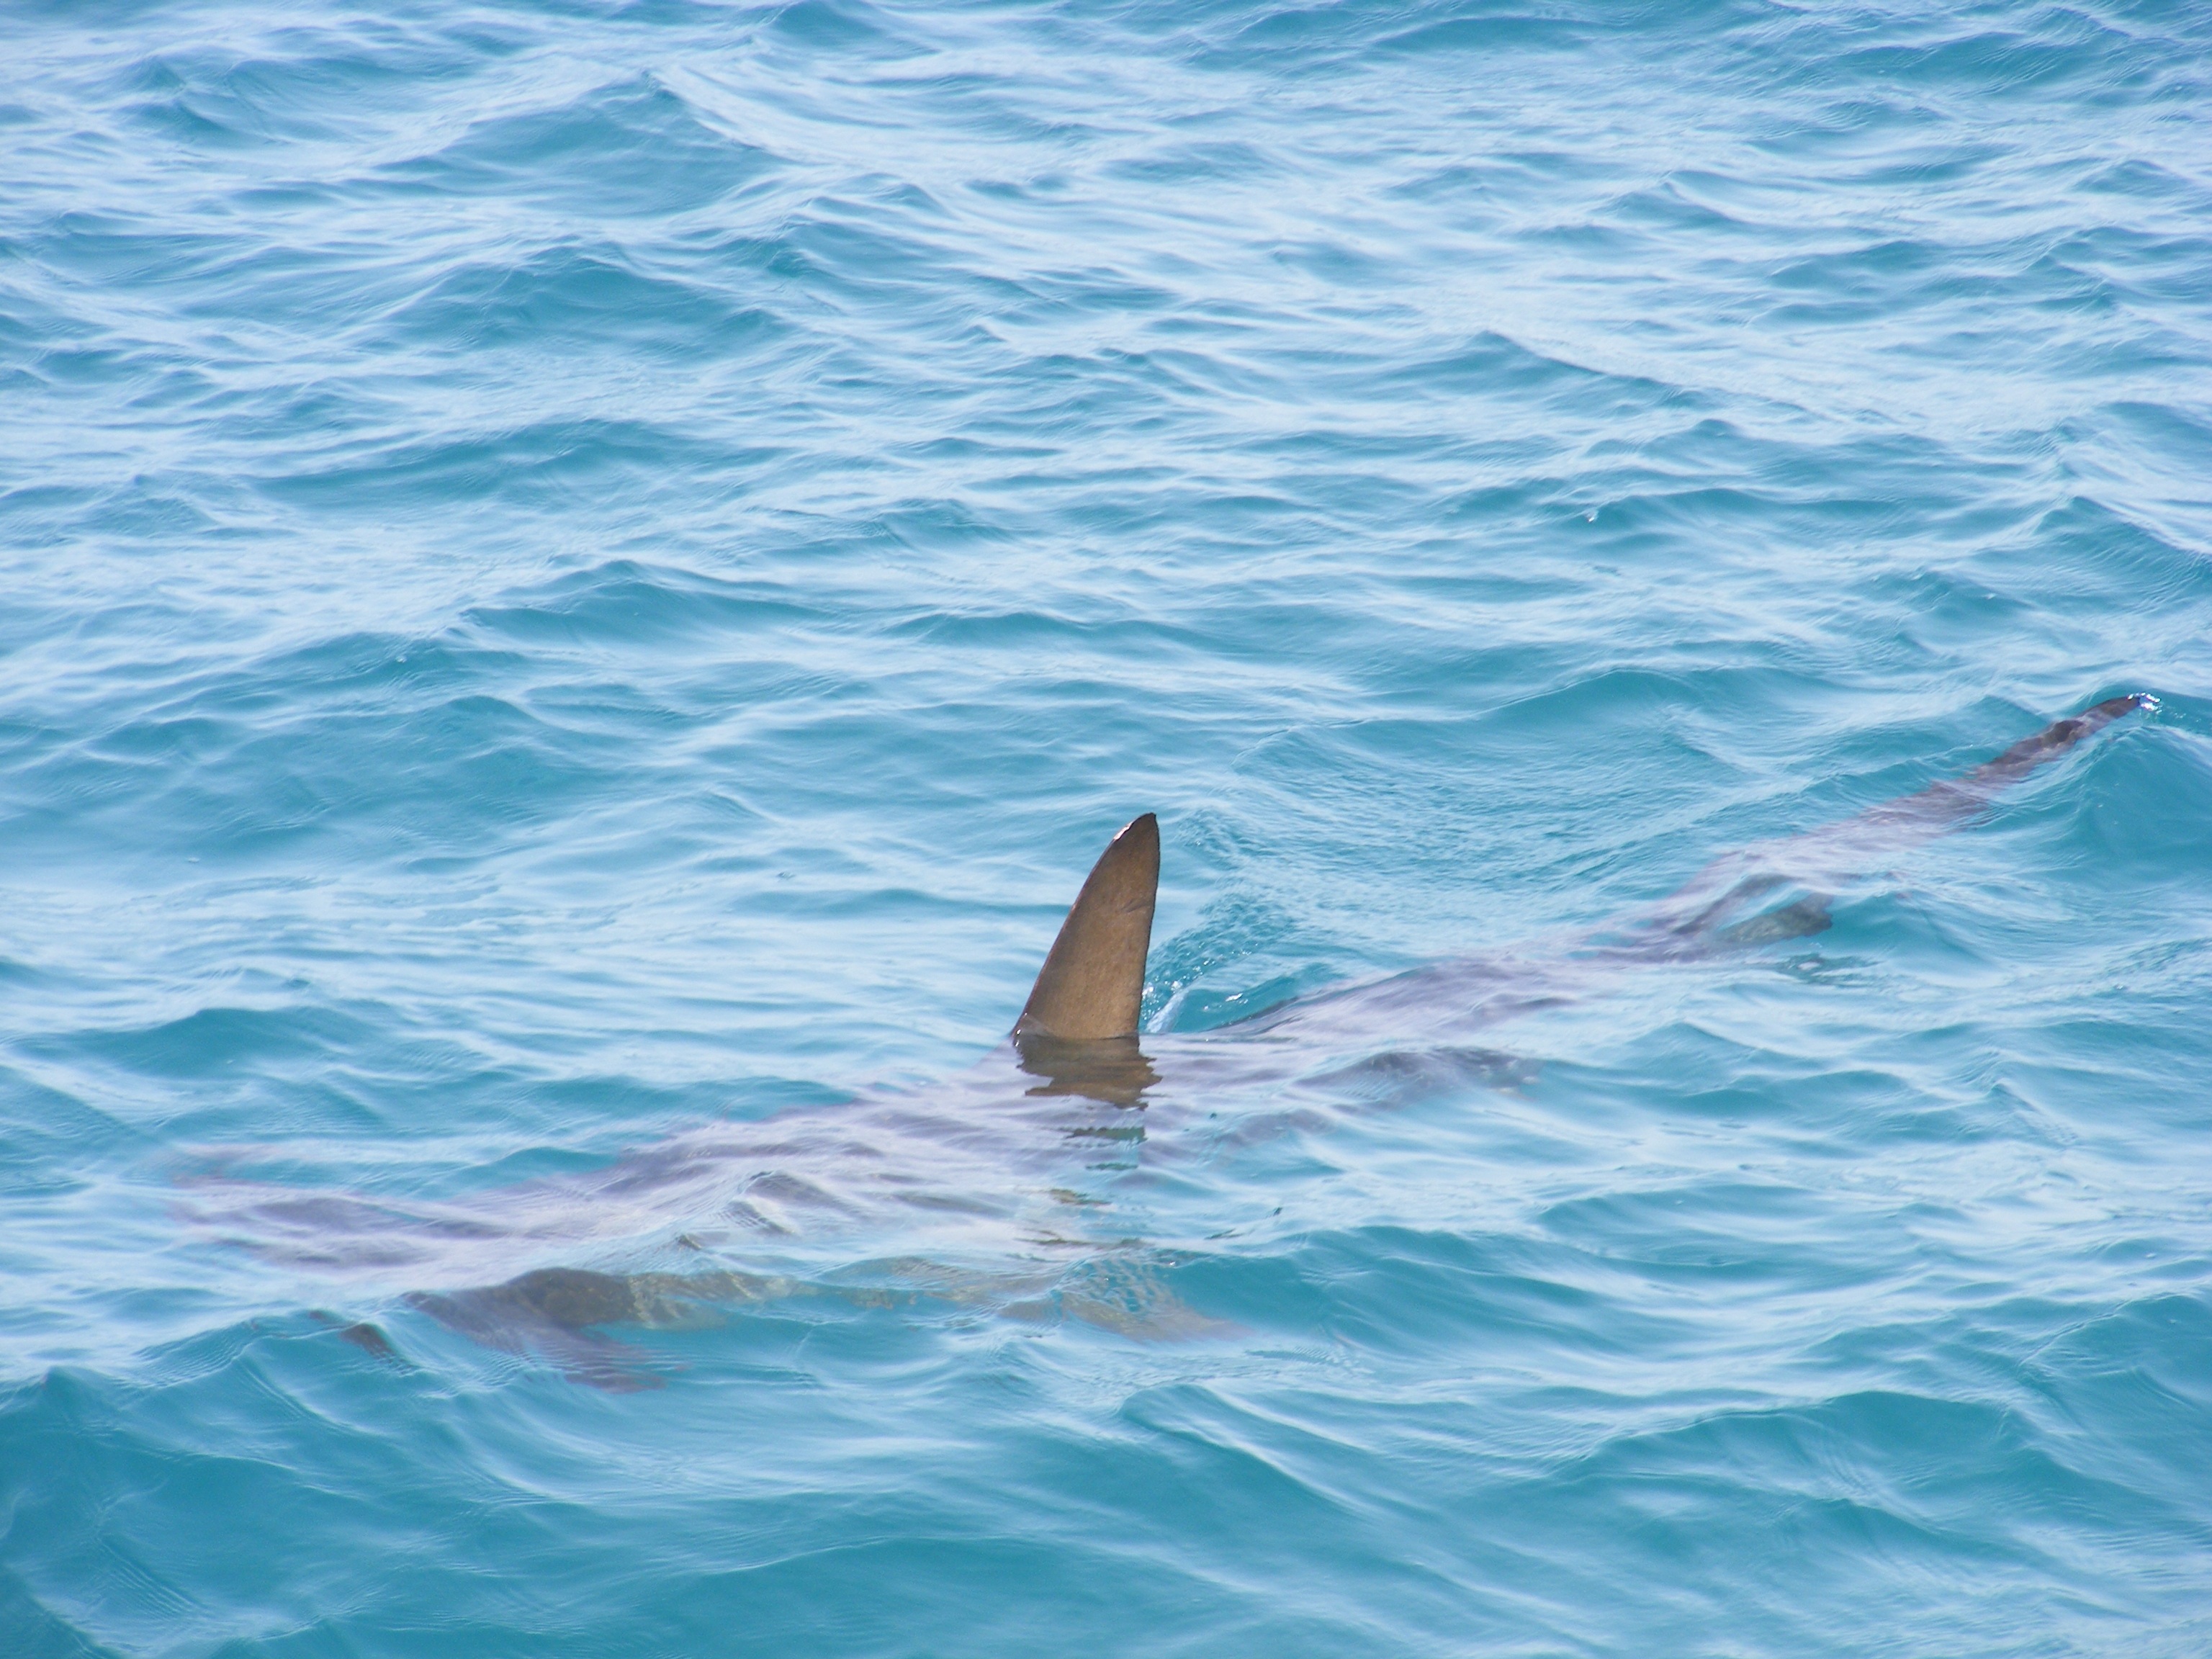
sea, water, nature, ocean, animal, diving, wildlife, wild, mammal, blue, predator, fish, swimming, shark, fin, marine, vertebrate, creature, dolphin, species, marine mammal, wind wave, marine biology, whales dolphins and porpoises, common bottlenose dolphin, short beaked common dolphin, shark fin